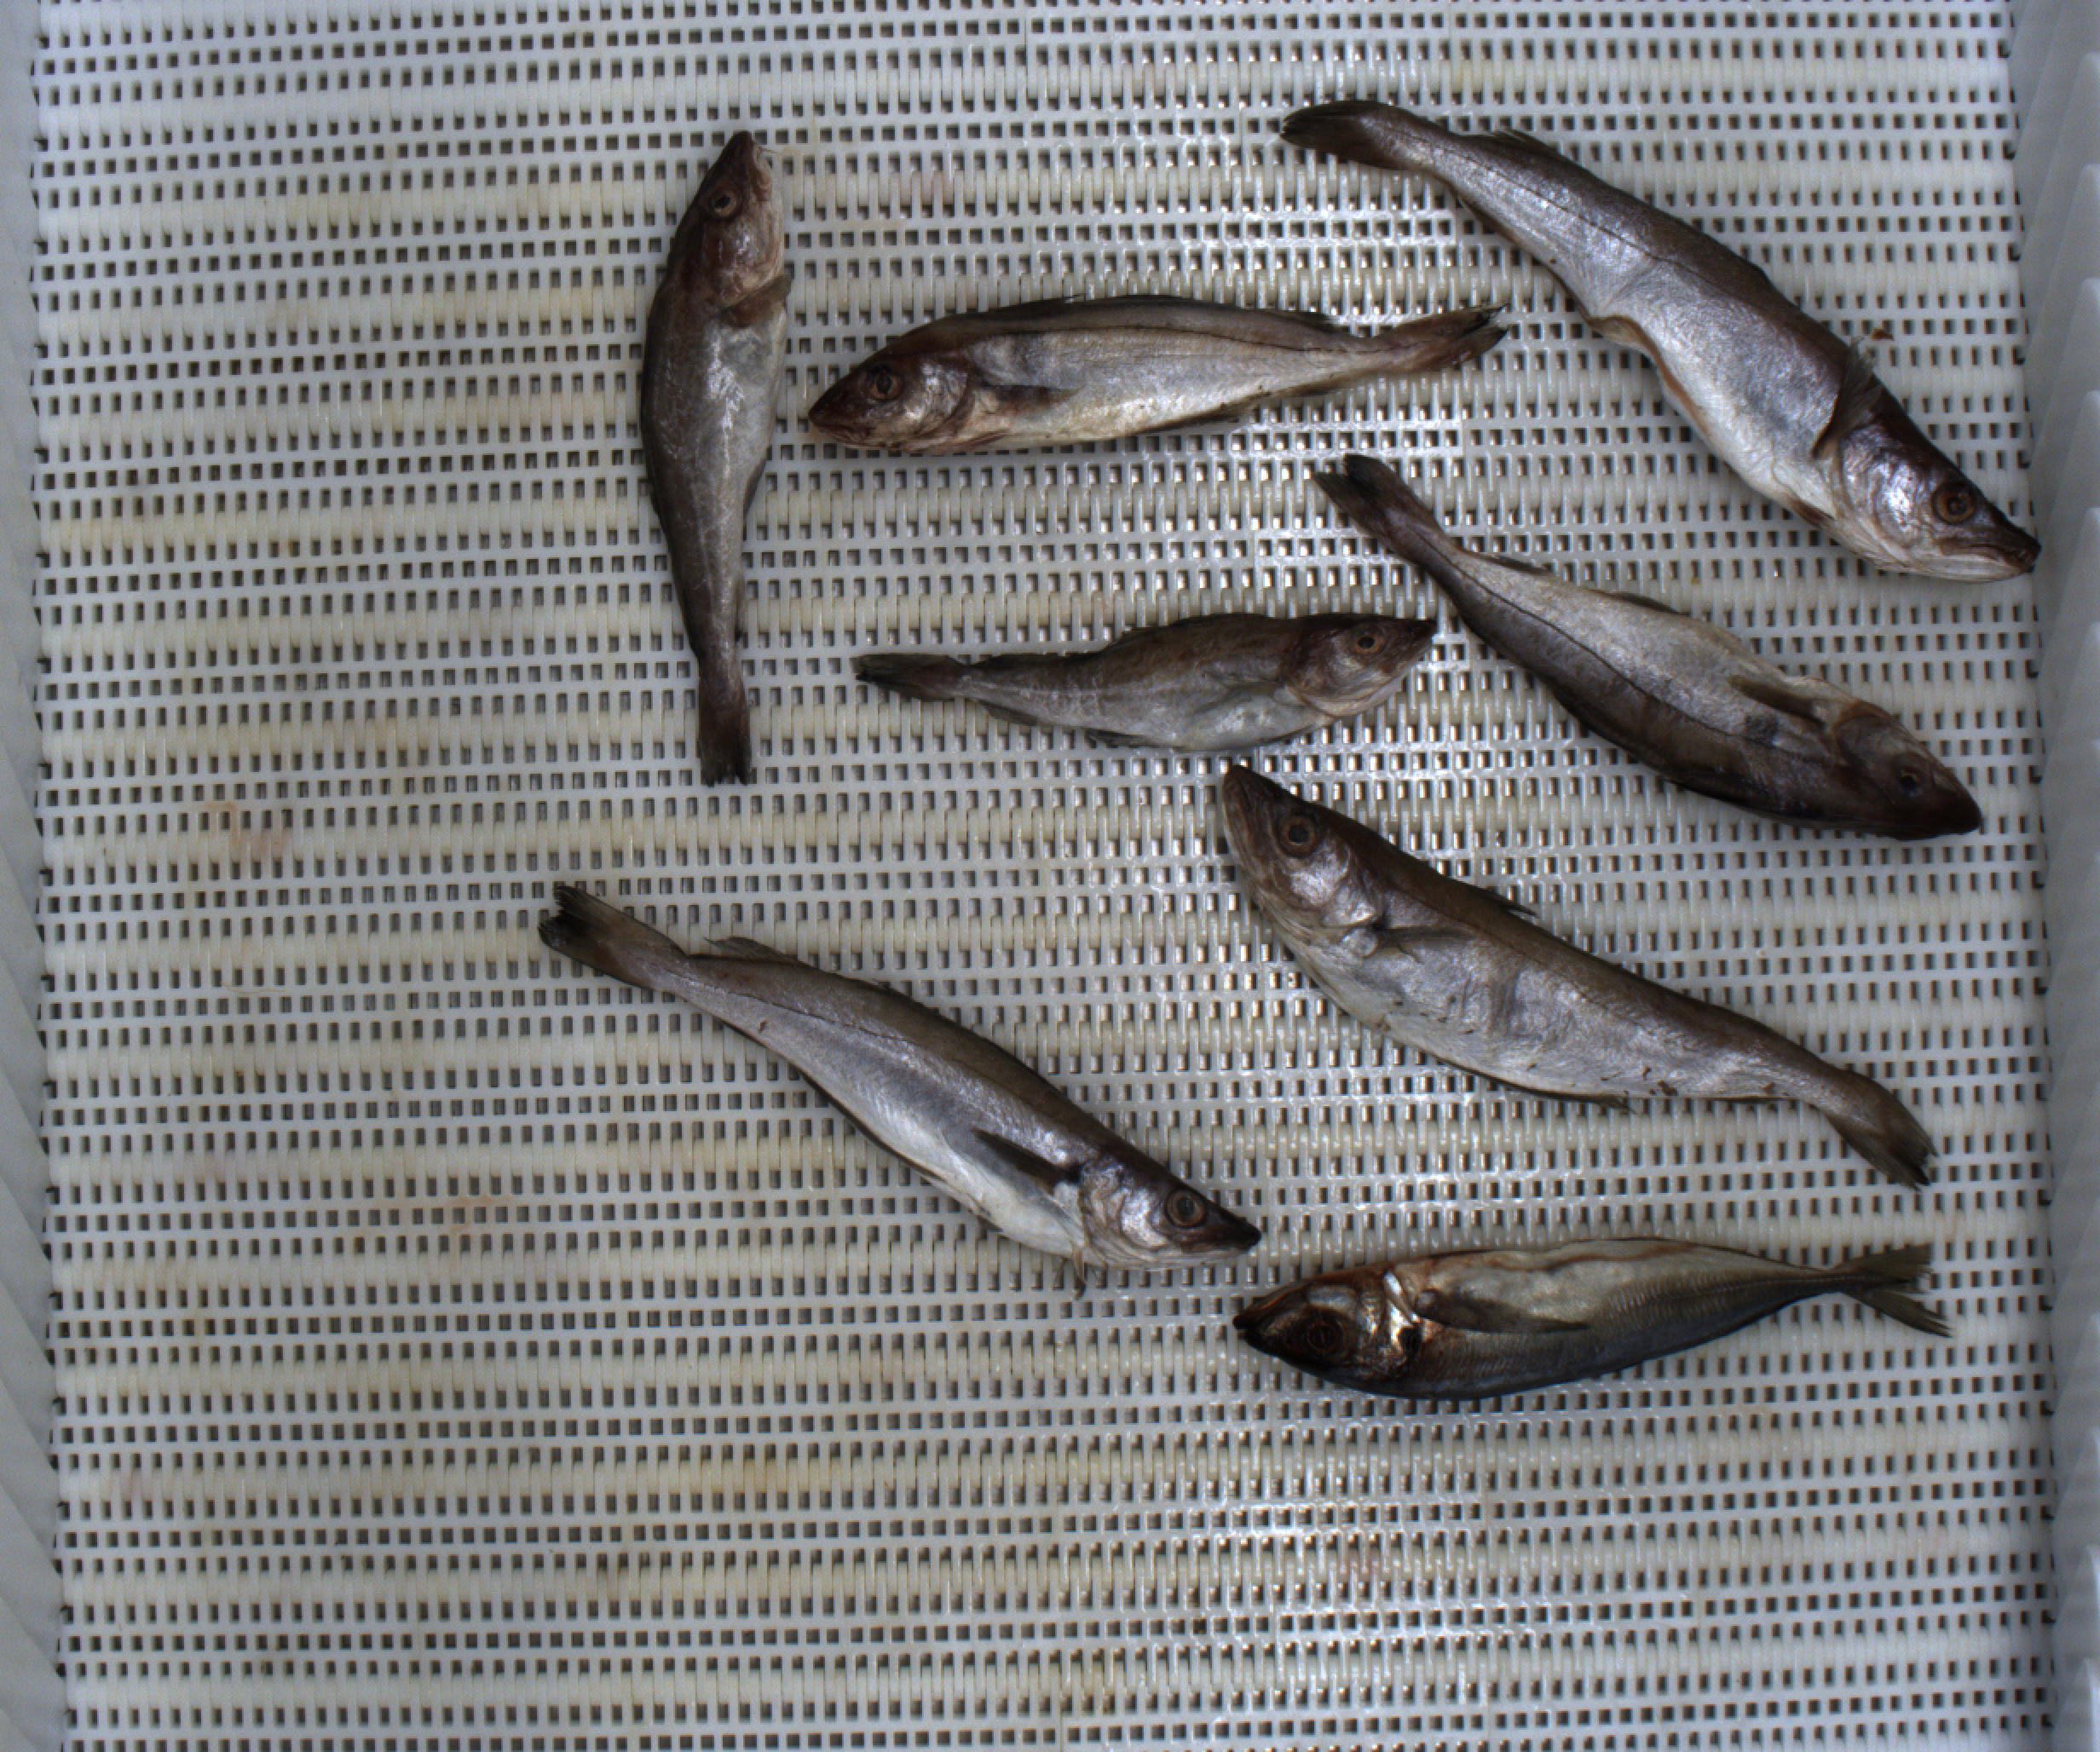
Total fish: 8
Cod: 2
Haddock: 2
Whiting: 3
Hake: 0
Horse mackerel: 1
Saithe: 0
Other: 0